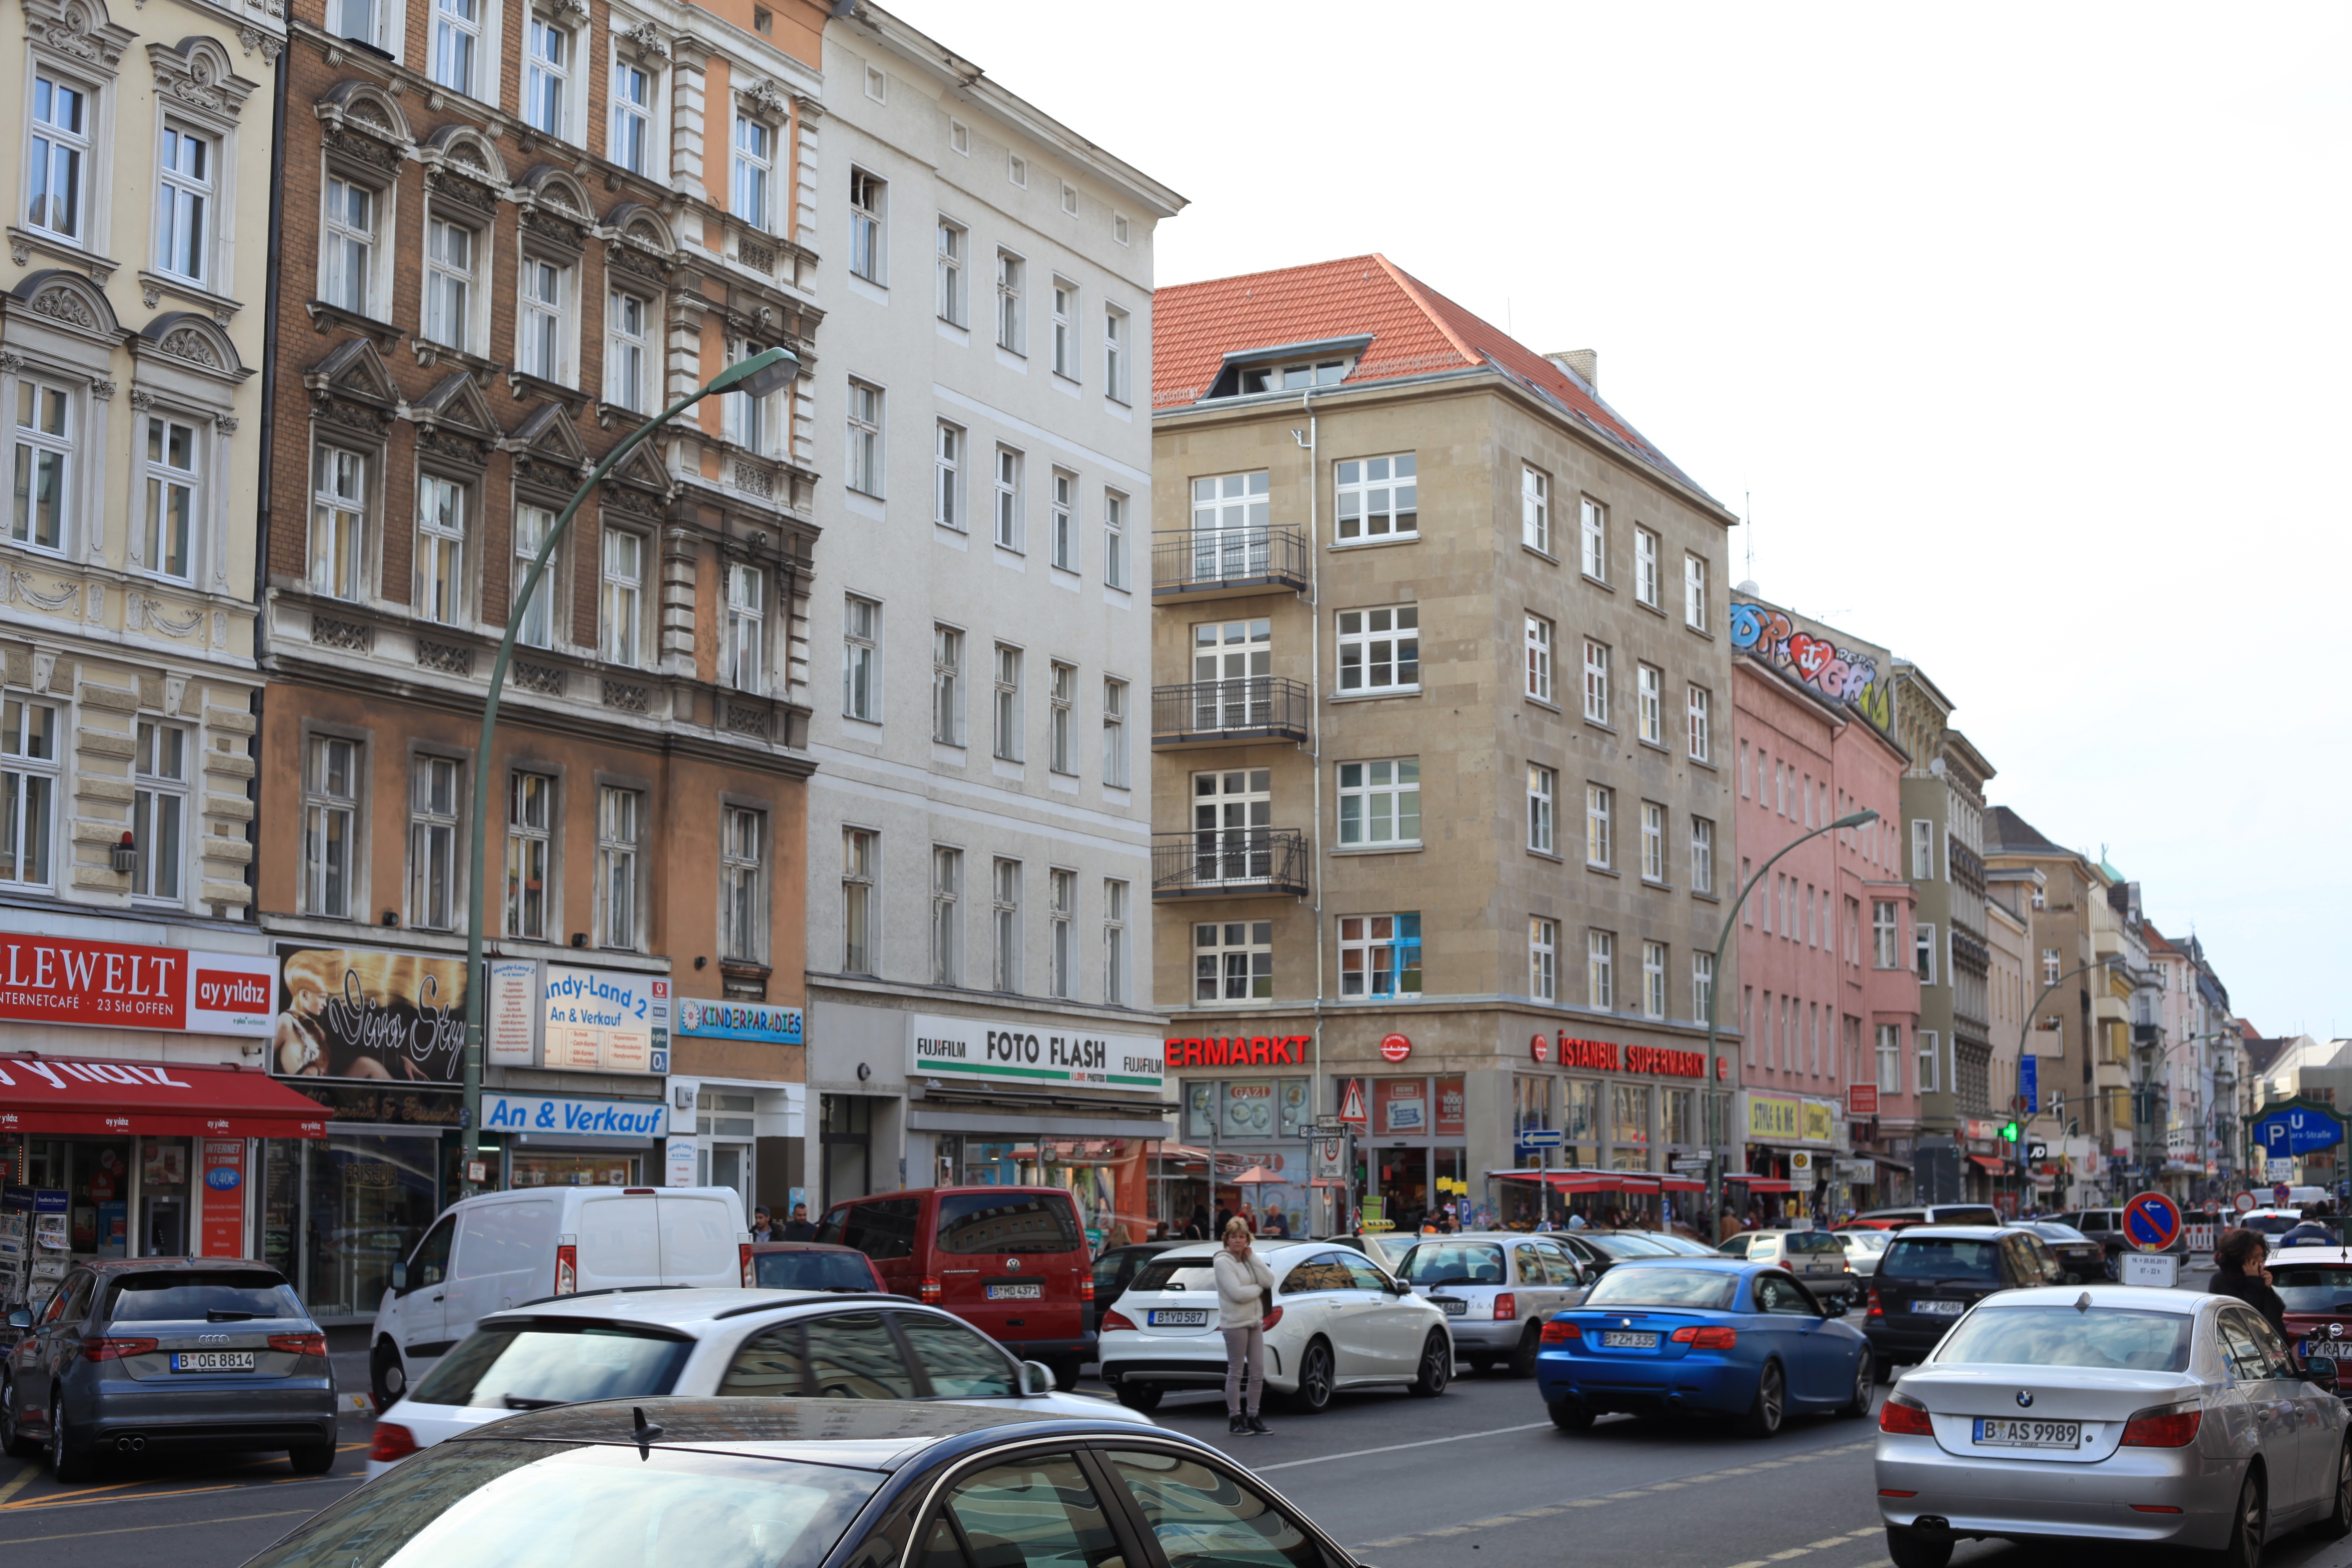
road, traffic, street, town, city, cityscape, downtown, busy, plaza, facade, property, lane, infrastructure, cars, germany, berlin, neighbourhood, residential area, human settlement